Larry Ryckman

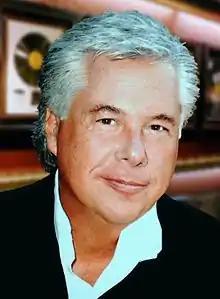
Larry Ryckman

Lawrence G. Ryckman (born August 28, 1959) is a Canadian music industry executive known for his knowledge of audio production and mastering and the development of patented audio and video technologies used in the music and entertainment industries. He is president and CEO of AfterMaster Audio Labs and Recording Studios in Hollywood, California, part of Scottsdale, Arizona-based Aftermaster, Inc. In November 2014, recording artist Justin Timberlake joined Ryckman as a co-owner of AfterMaster.